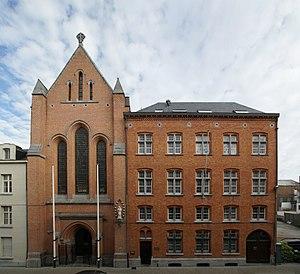
Chapelle néo-gothique du Très-Saint-Sacrement (à gauche), avec couvent attenant (à droite), sis Hemelstraat, à Anvers (Belgique). Arch. Ernest Stordiau (1890) (Image adapté).